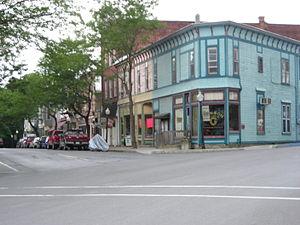
Le borough de Wyalusing est situé dans le comté de Bradford, dans le Commonwealth de Pennsylvanie, aux États-Unis. Sa population s’élevait à 596 habitants lors du recensement de 2010, estimée à 565 habitants en 2017.